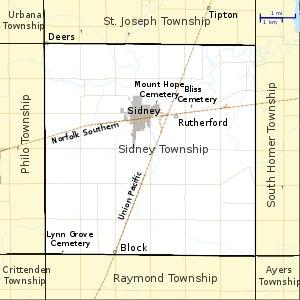
Sidney Township est un township du comté de Champaign dans l'Illinois, aux États-Unis.